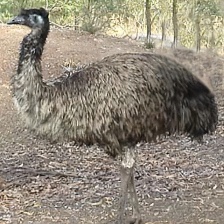
Species: EMU
Scientific name: DROMAIUS NOVAEHOLLANDIAE